Rail transport in Uruguay

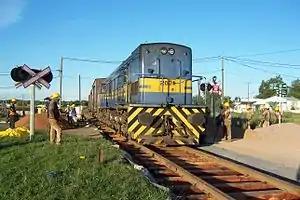
Canadian General Electric Locomotive C-18. The picture was taken during the renovation of existing level crossing at the San Martin Avenue in the city of Tacuarembó

Following what was then a worldwide trend, the private companies were nationalised in 1948, the parliament approved the projects for the acquisition of foreign railroads, charging and part of the debt of 17 million pounds that the United Kingdom had with Uruguay because of purchases made during the Second World War.